James J. Hill

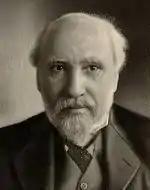
Hill c. 1890

Between 1883 and 1889, Hill built his railroads across Minnesota, into Wisconsin, and across North Dakota to Montana.